Maine

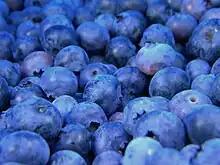
Wild low-bush blueberries are only produced commercially in Maine.

Maine's total gross state product was $91.1 billion in 2023. The state's per capita personal income for 2023 was $63,117, ranking 30th in the nation, and its median gross income was $69,543. , Maine's unemployment rate is 3.2%. , Maine's minimum wage is $14.65.